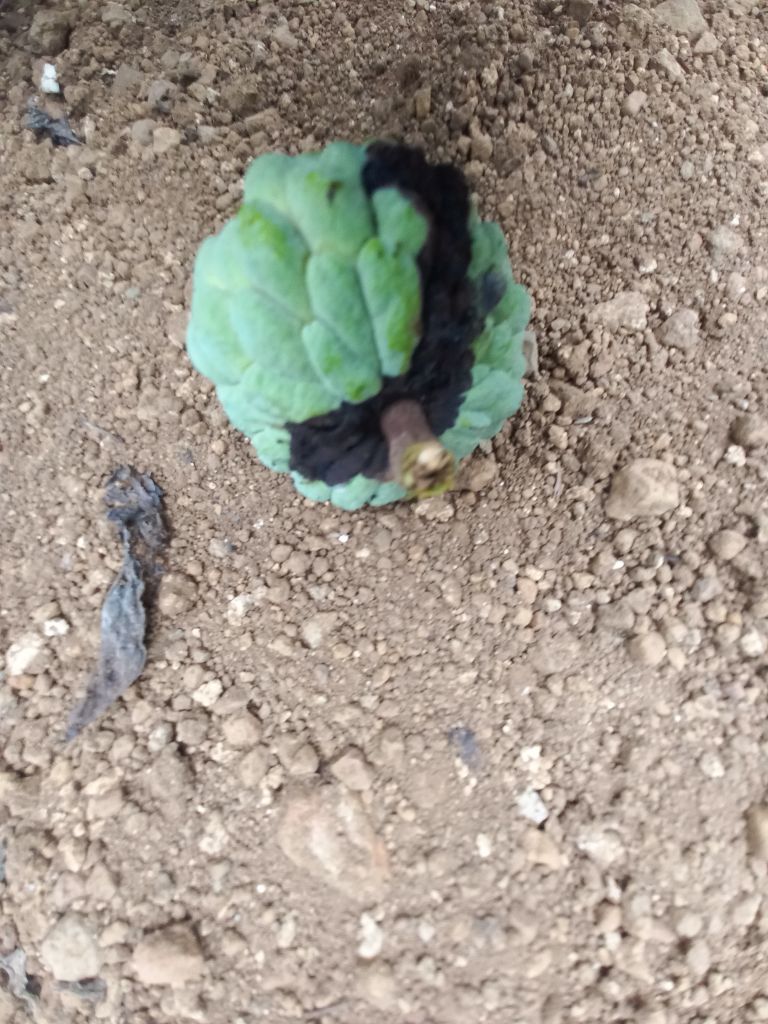
Disease label: Diplodia Rot